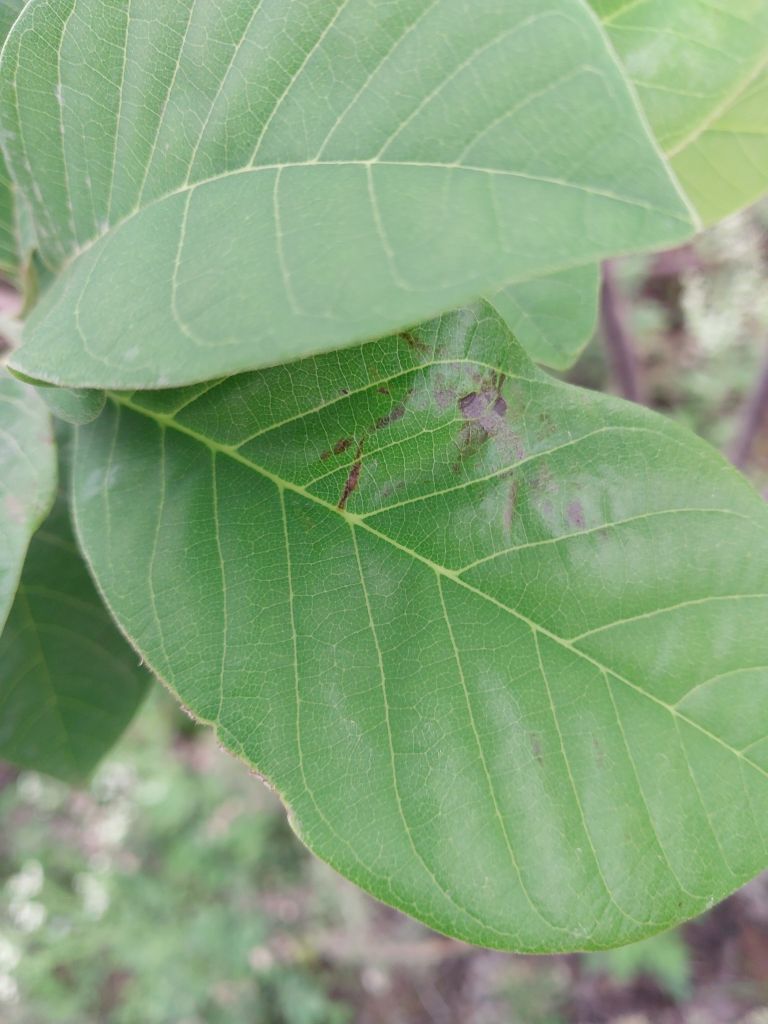
Disease label: Leaf spot on Leaves